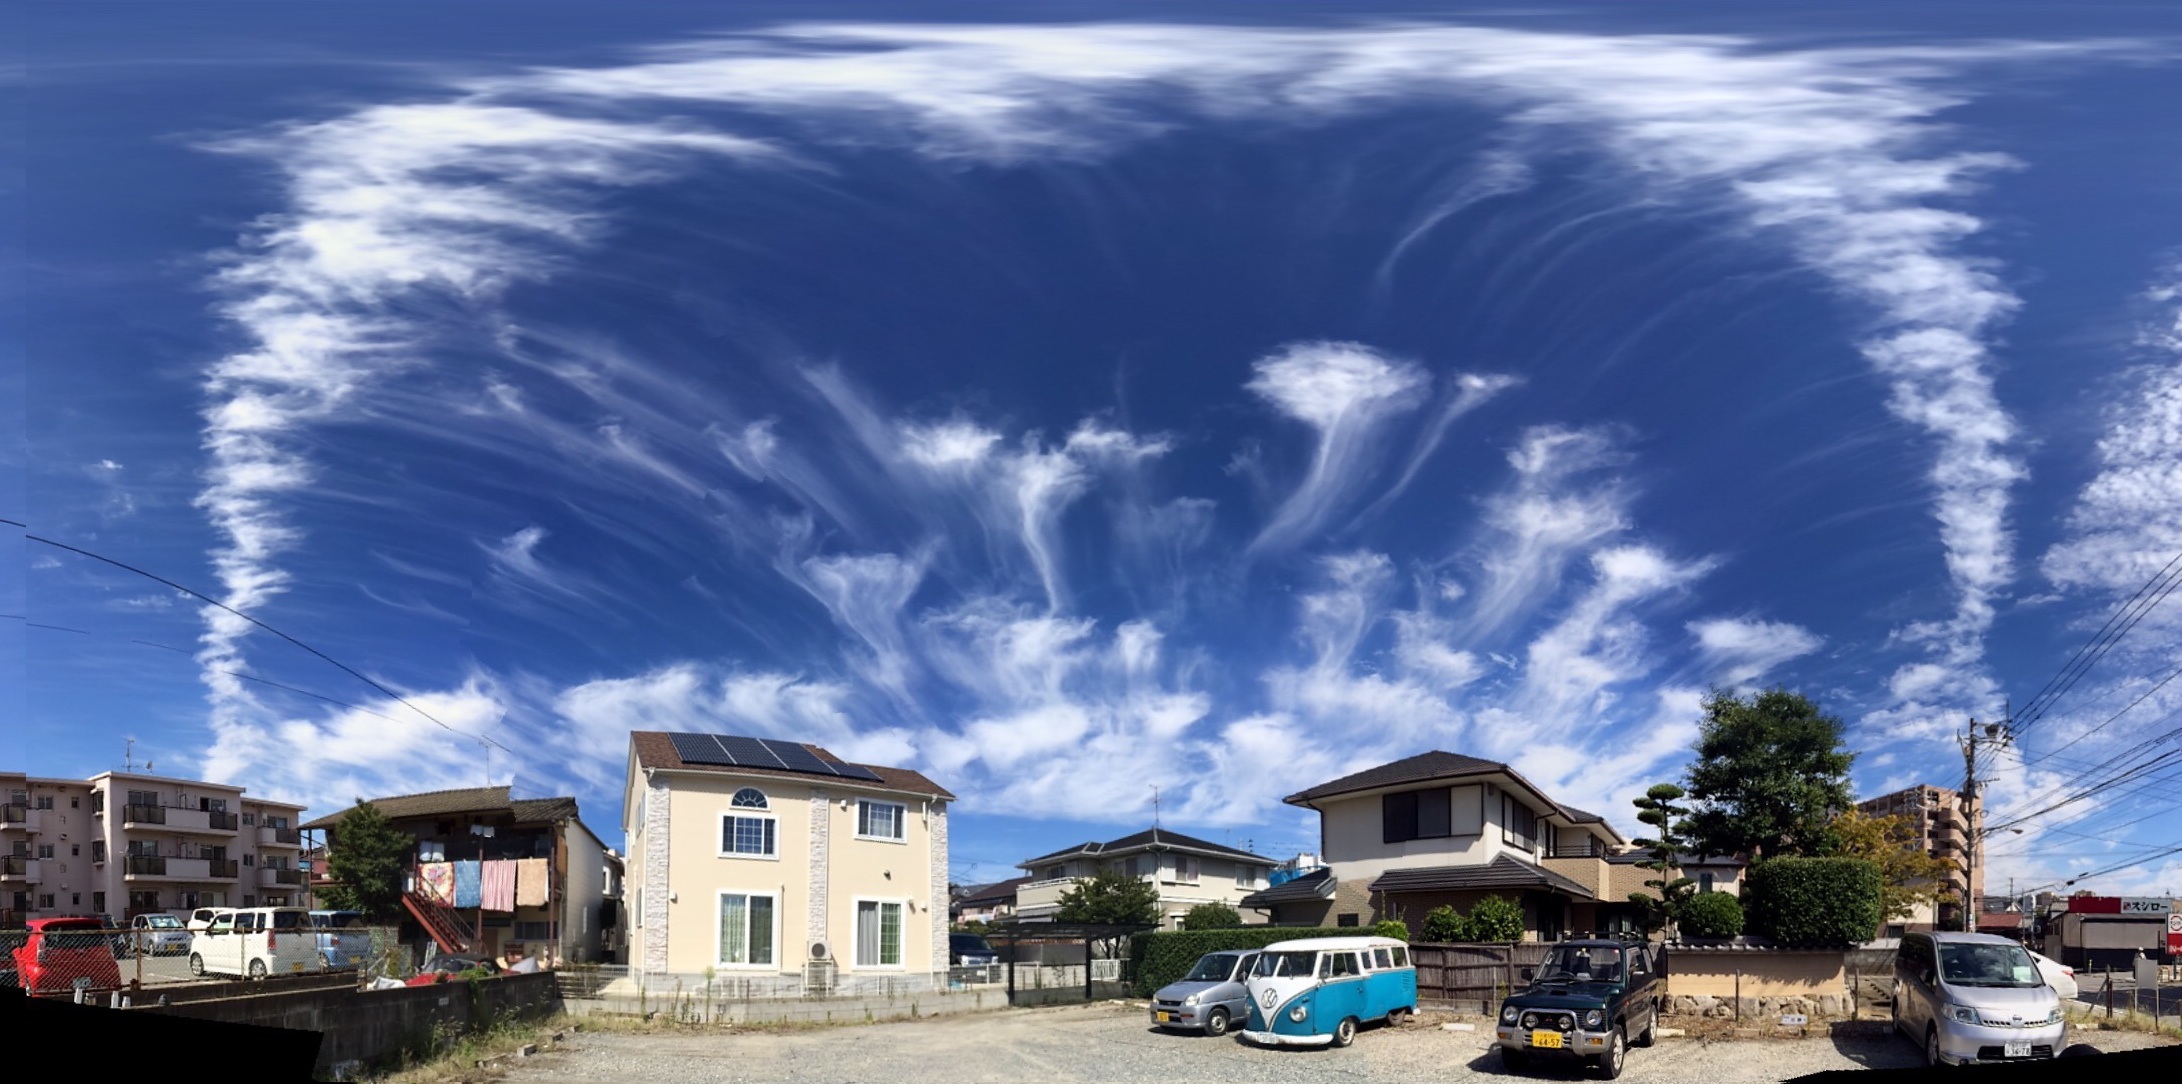
cloud, sky, cityscape, panorama, weather, residential area